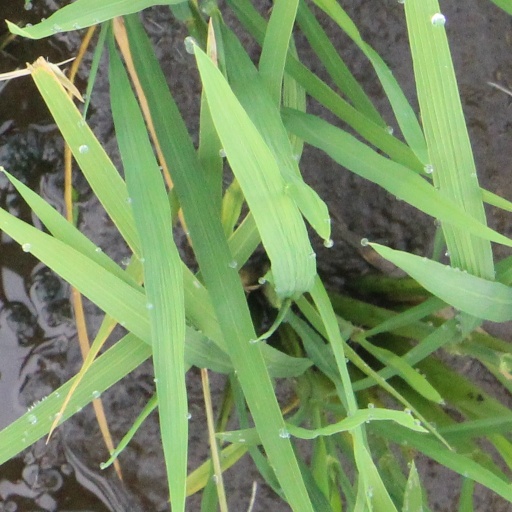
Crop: rice